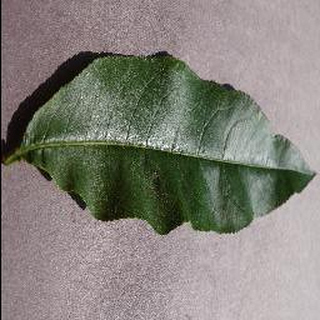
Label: healthy_peach